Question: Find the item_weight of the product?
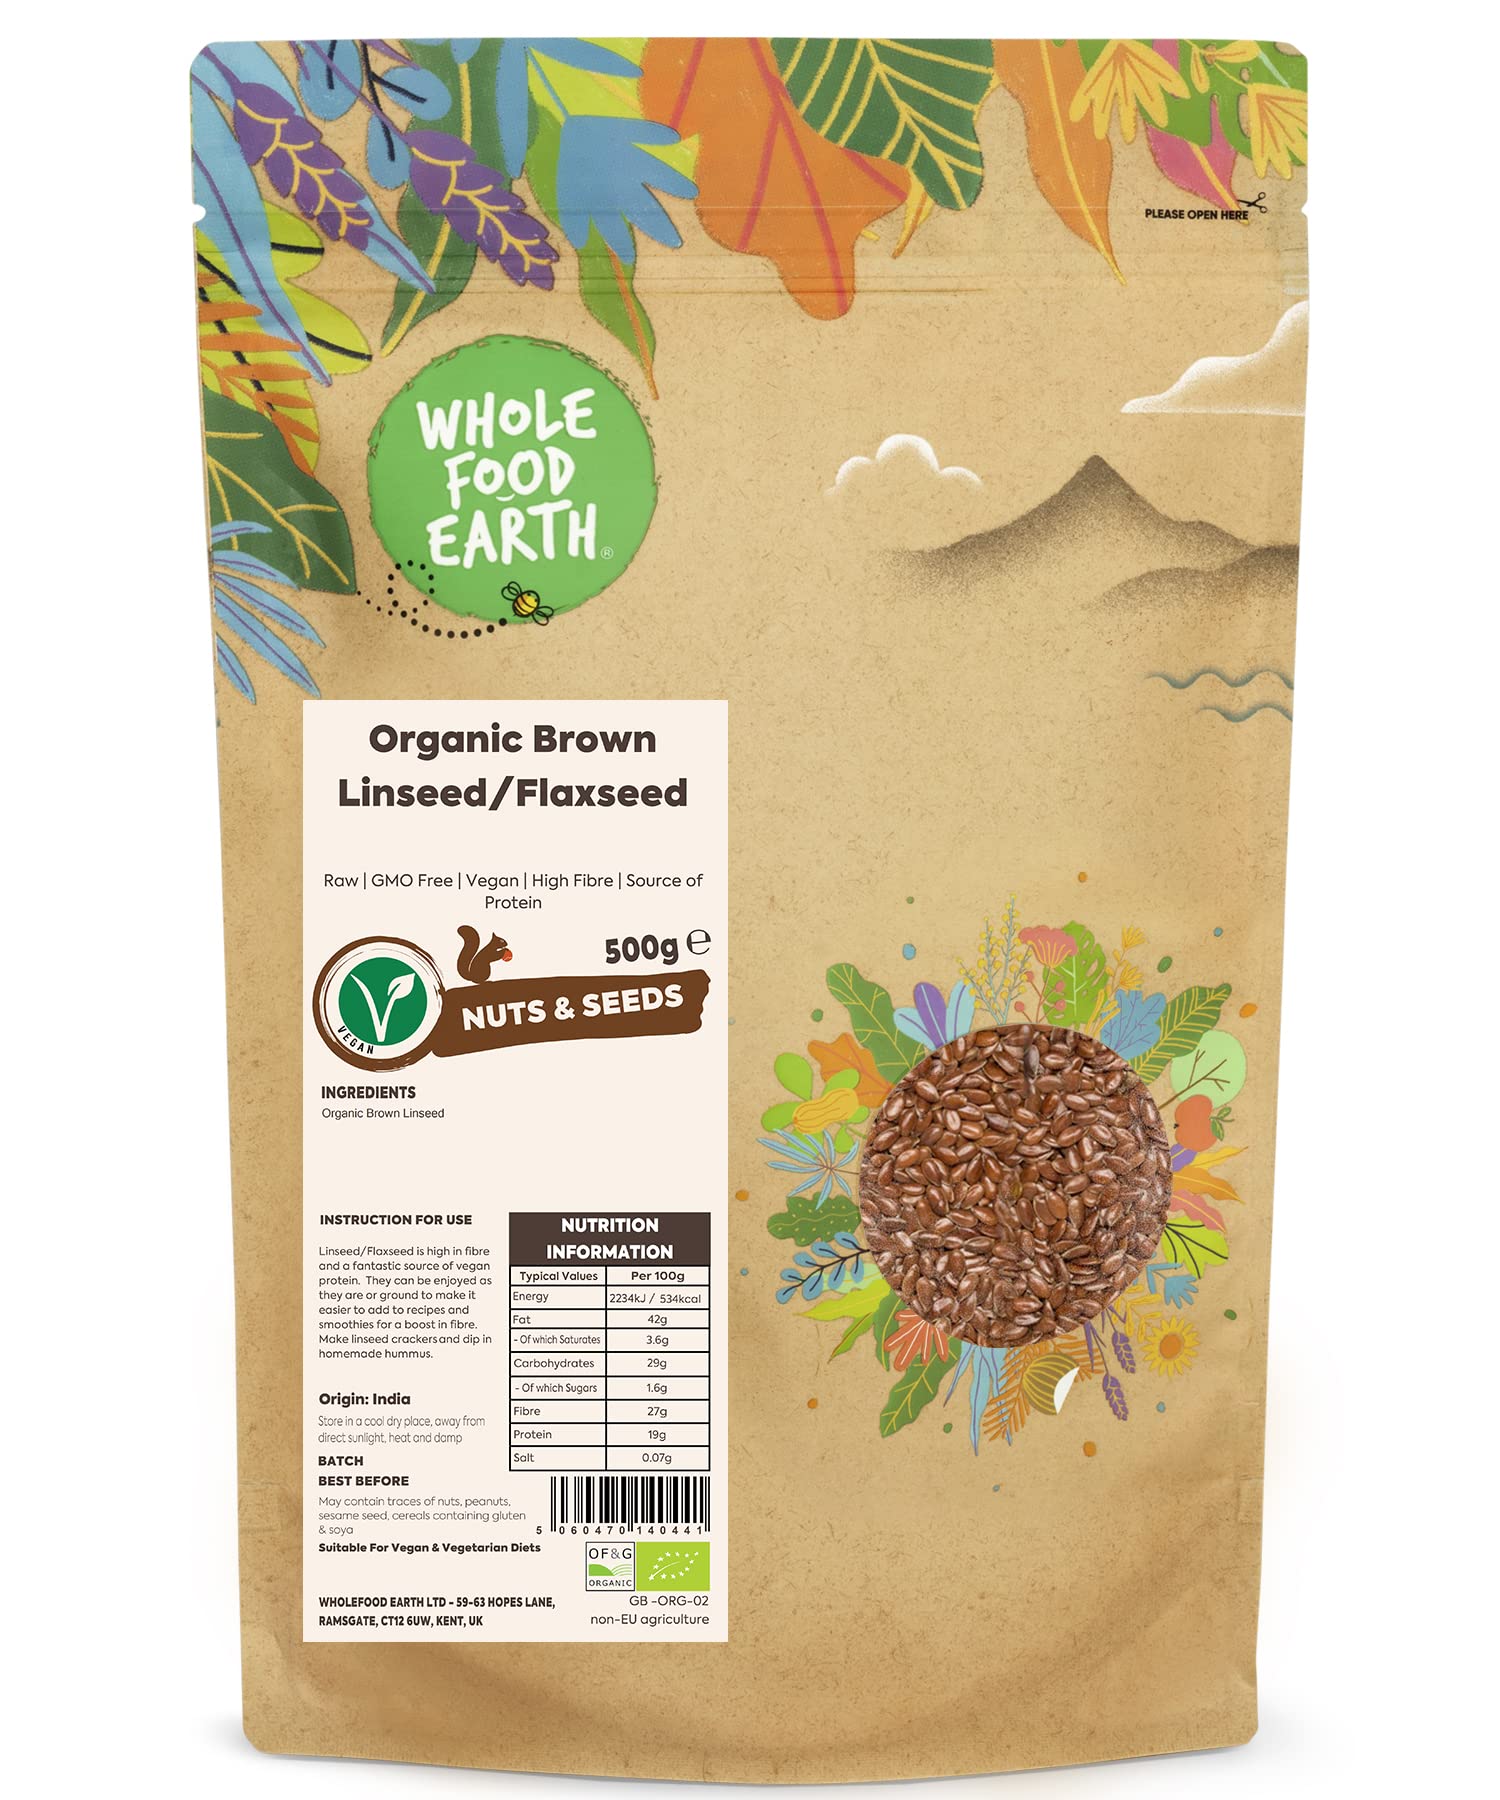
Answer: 500 gram